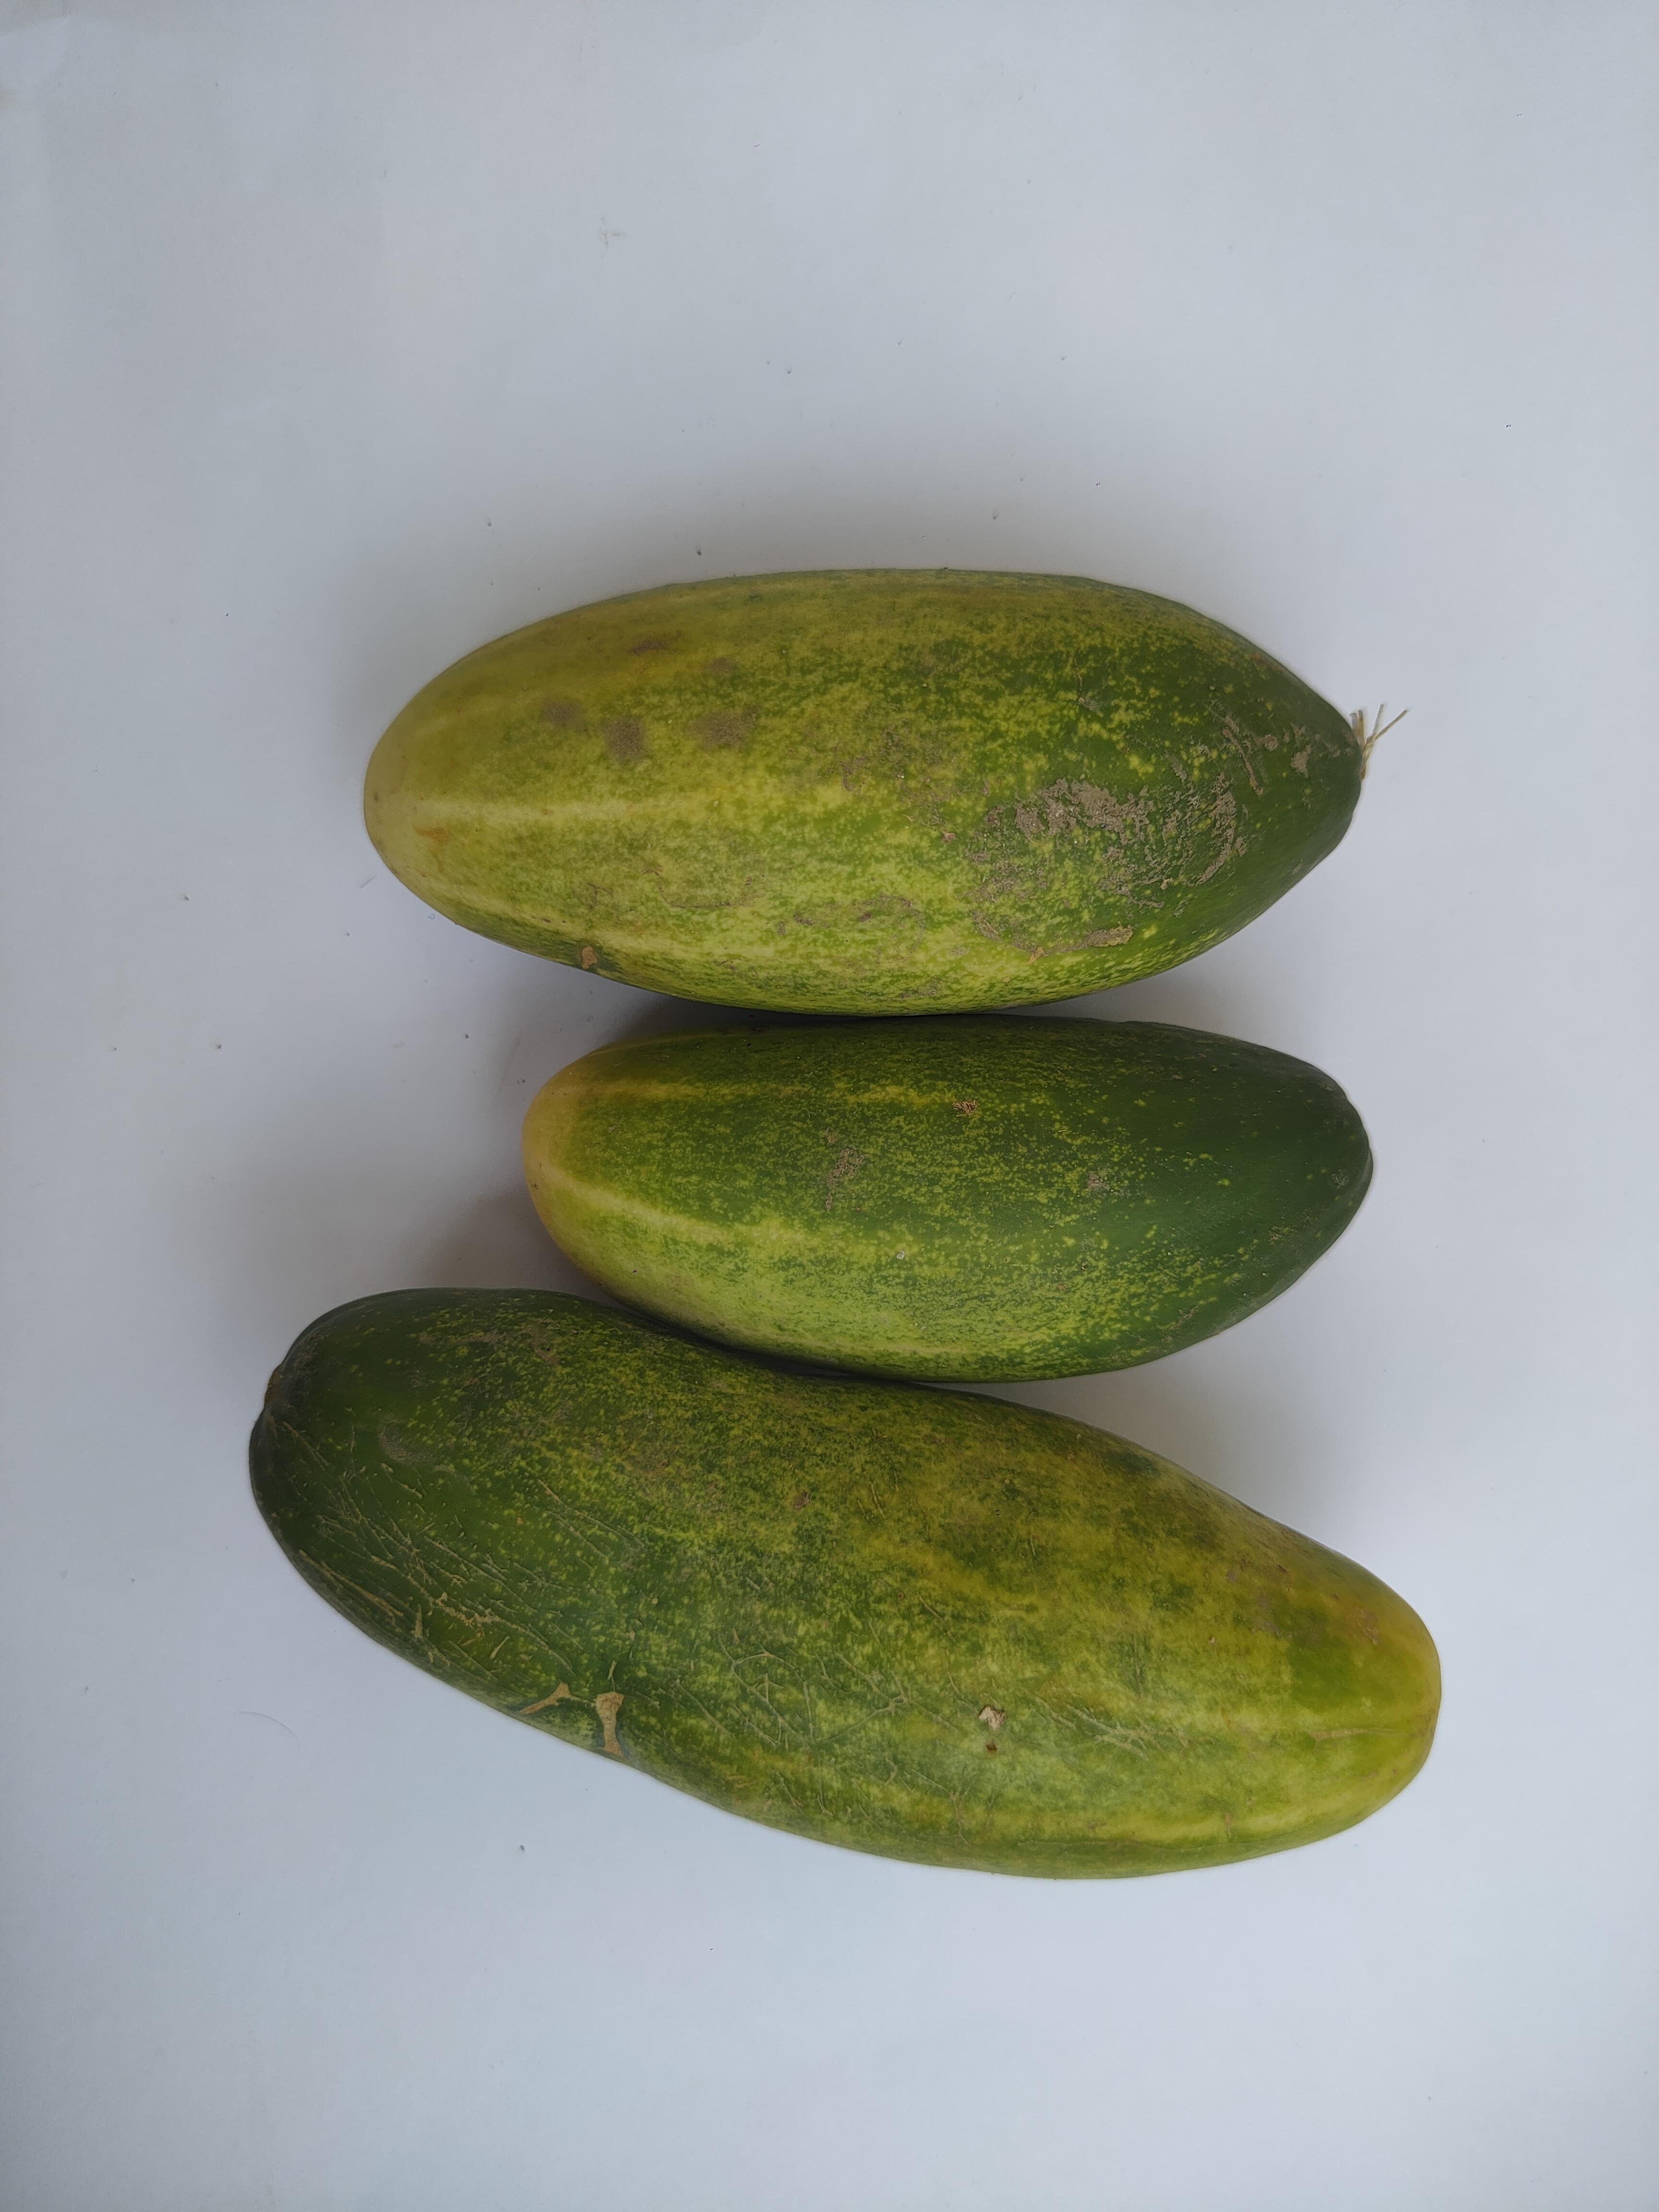
Label: Cucumber